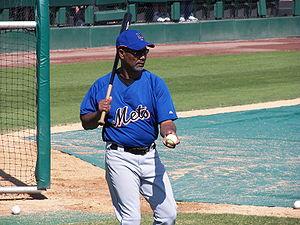
Jerry Manuel est un joueur, instructeur et manager de baseball.